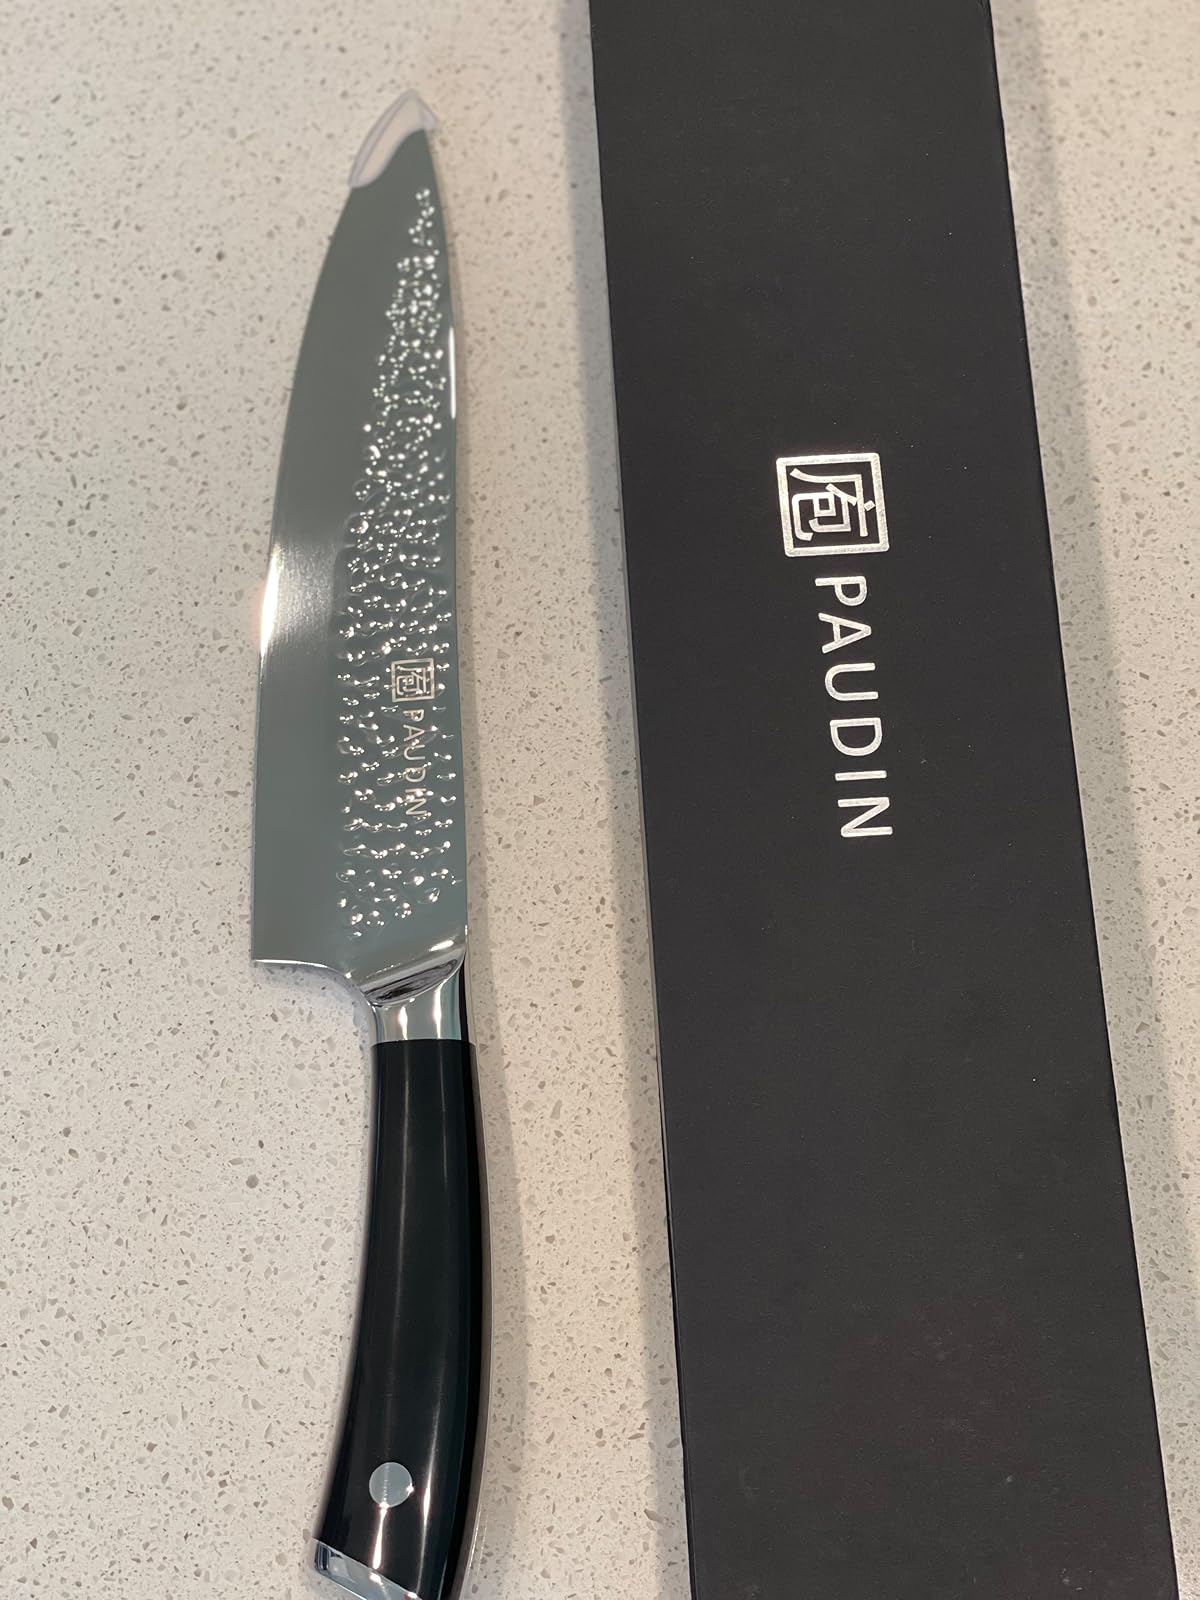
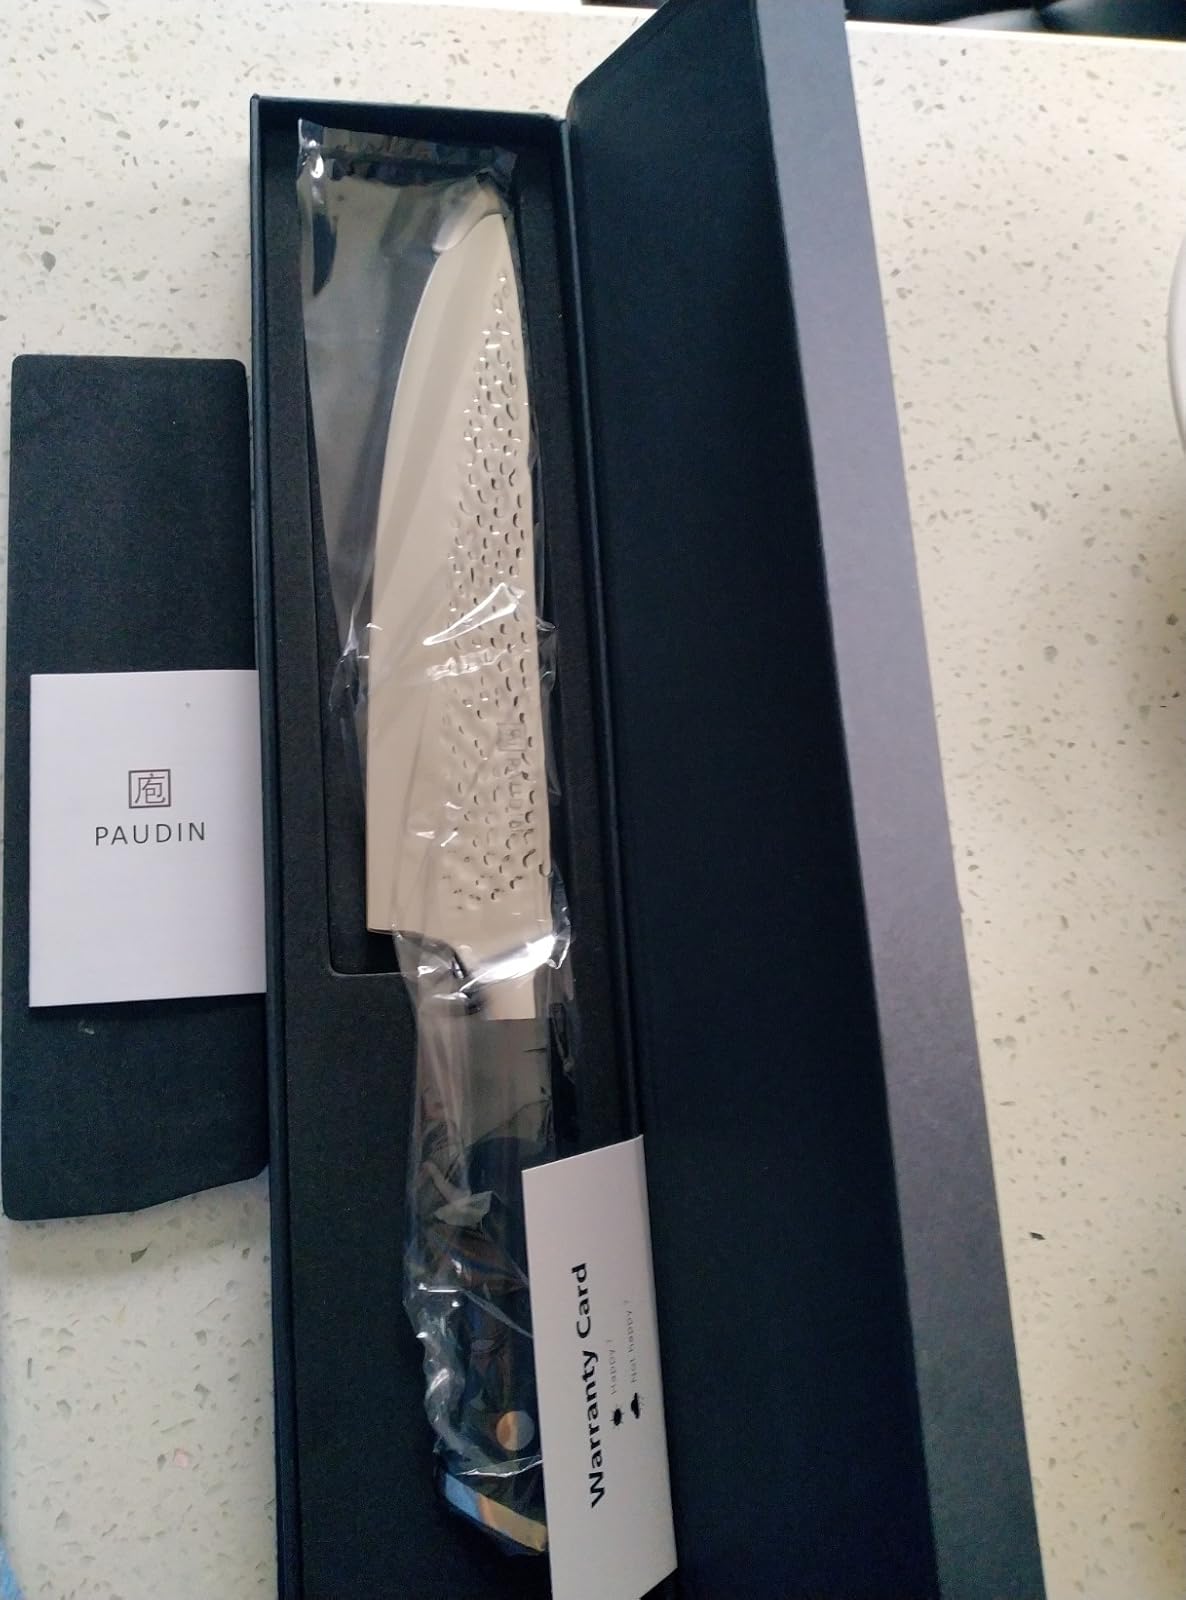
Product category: items_knife
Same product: yes